The Entertainer (play)

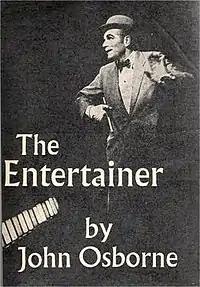
Cover of 1957 edition of script, showing Laurence Olivier as Archie Rice

The Entertainer is a three-act play by John Osborne, first produced in 1957. His first play, "Look Back in Anger", had attracted mixed notices but a great deal of publicity. Having depicted an "angry young man" in the earlier play, Osborne wrote at Laurence Olivier's request about an angry middle-aged man in "The Entertainer". Its main character is Archie Rice, a failing music-hall performer. Years later, Tony Richardson, who directed "The Entertainer"'s premiere season, described Archie as "the embodiment of a national mood ... Archie was the future, the decline, the sourness, the ashes of old glory, where Britain was heading". The first performance was given on 10 April 1957 at the Royal Court Theatre, London. This theatre was well known for its commitment to new and non-traditional drama, and the inclusion of a West End star such as Olivier in the cast caused much interest.